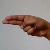
The image shows a hand gesture representing the letter 'H' in Indian Sign Language.